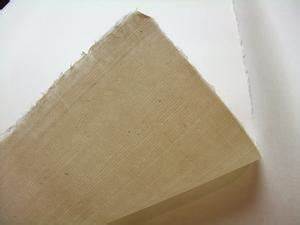
Label: paper